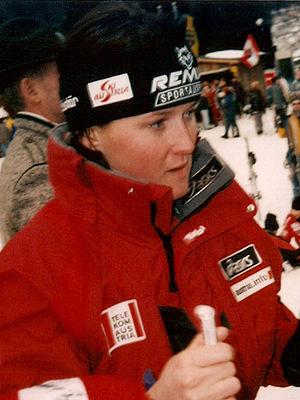
Alexandra Meissnitzer, née le 18 juin 1973 à Abtenau dans le Land de Salzbourg, est une skieuse alpine autrichienne. À 32 ans, elle devient la skieuse la plus âgée à remporter une épreuve de Coupe du monde.